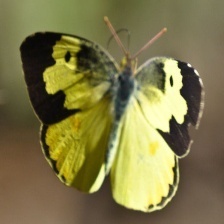
Species: SOUTHERN DOGFACE
Butterfly family (ImageNet category): sulphur_butterfly